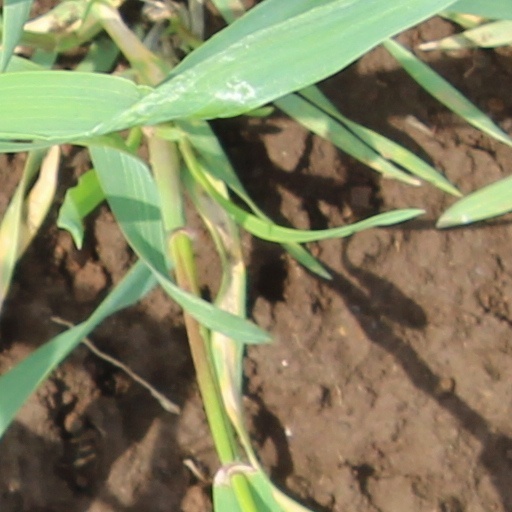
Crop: wheat